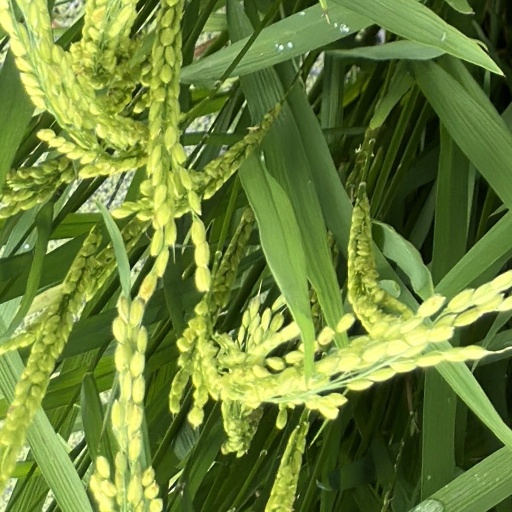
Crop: rice